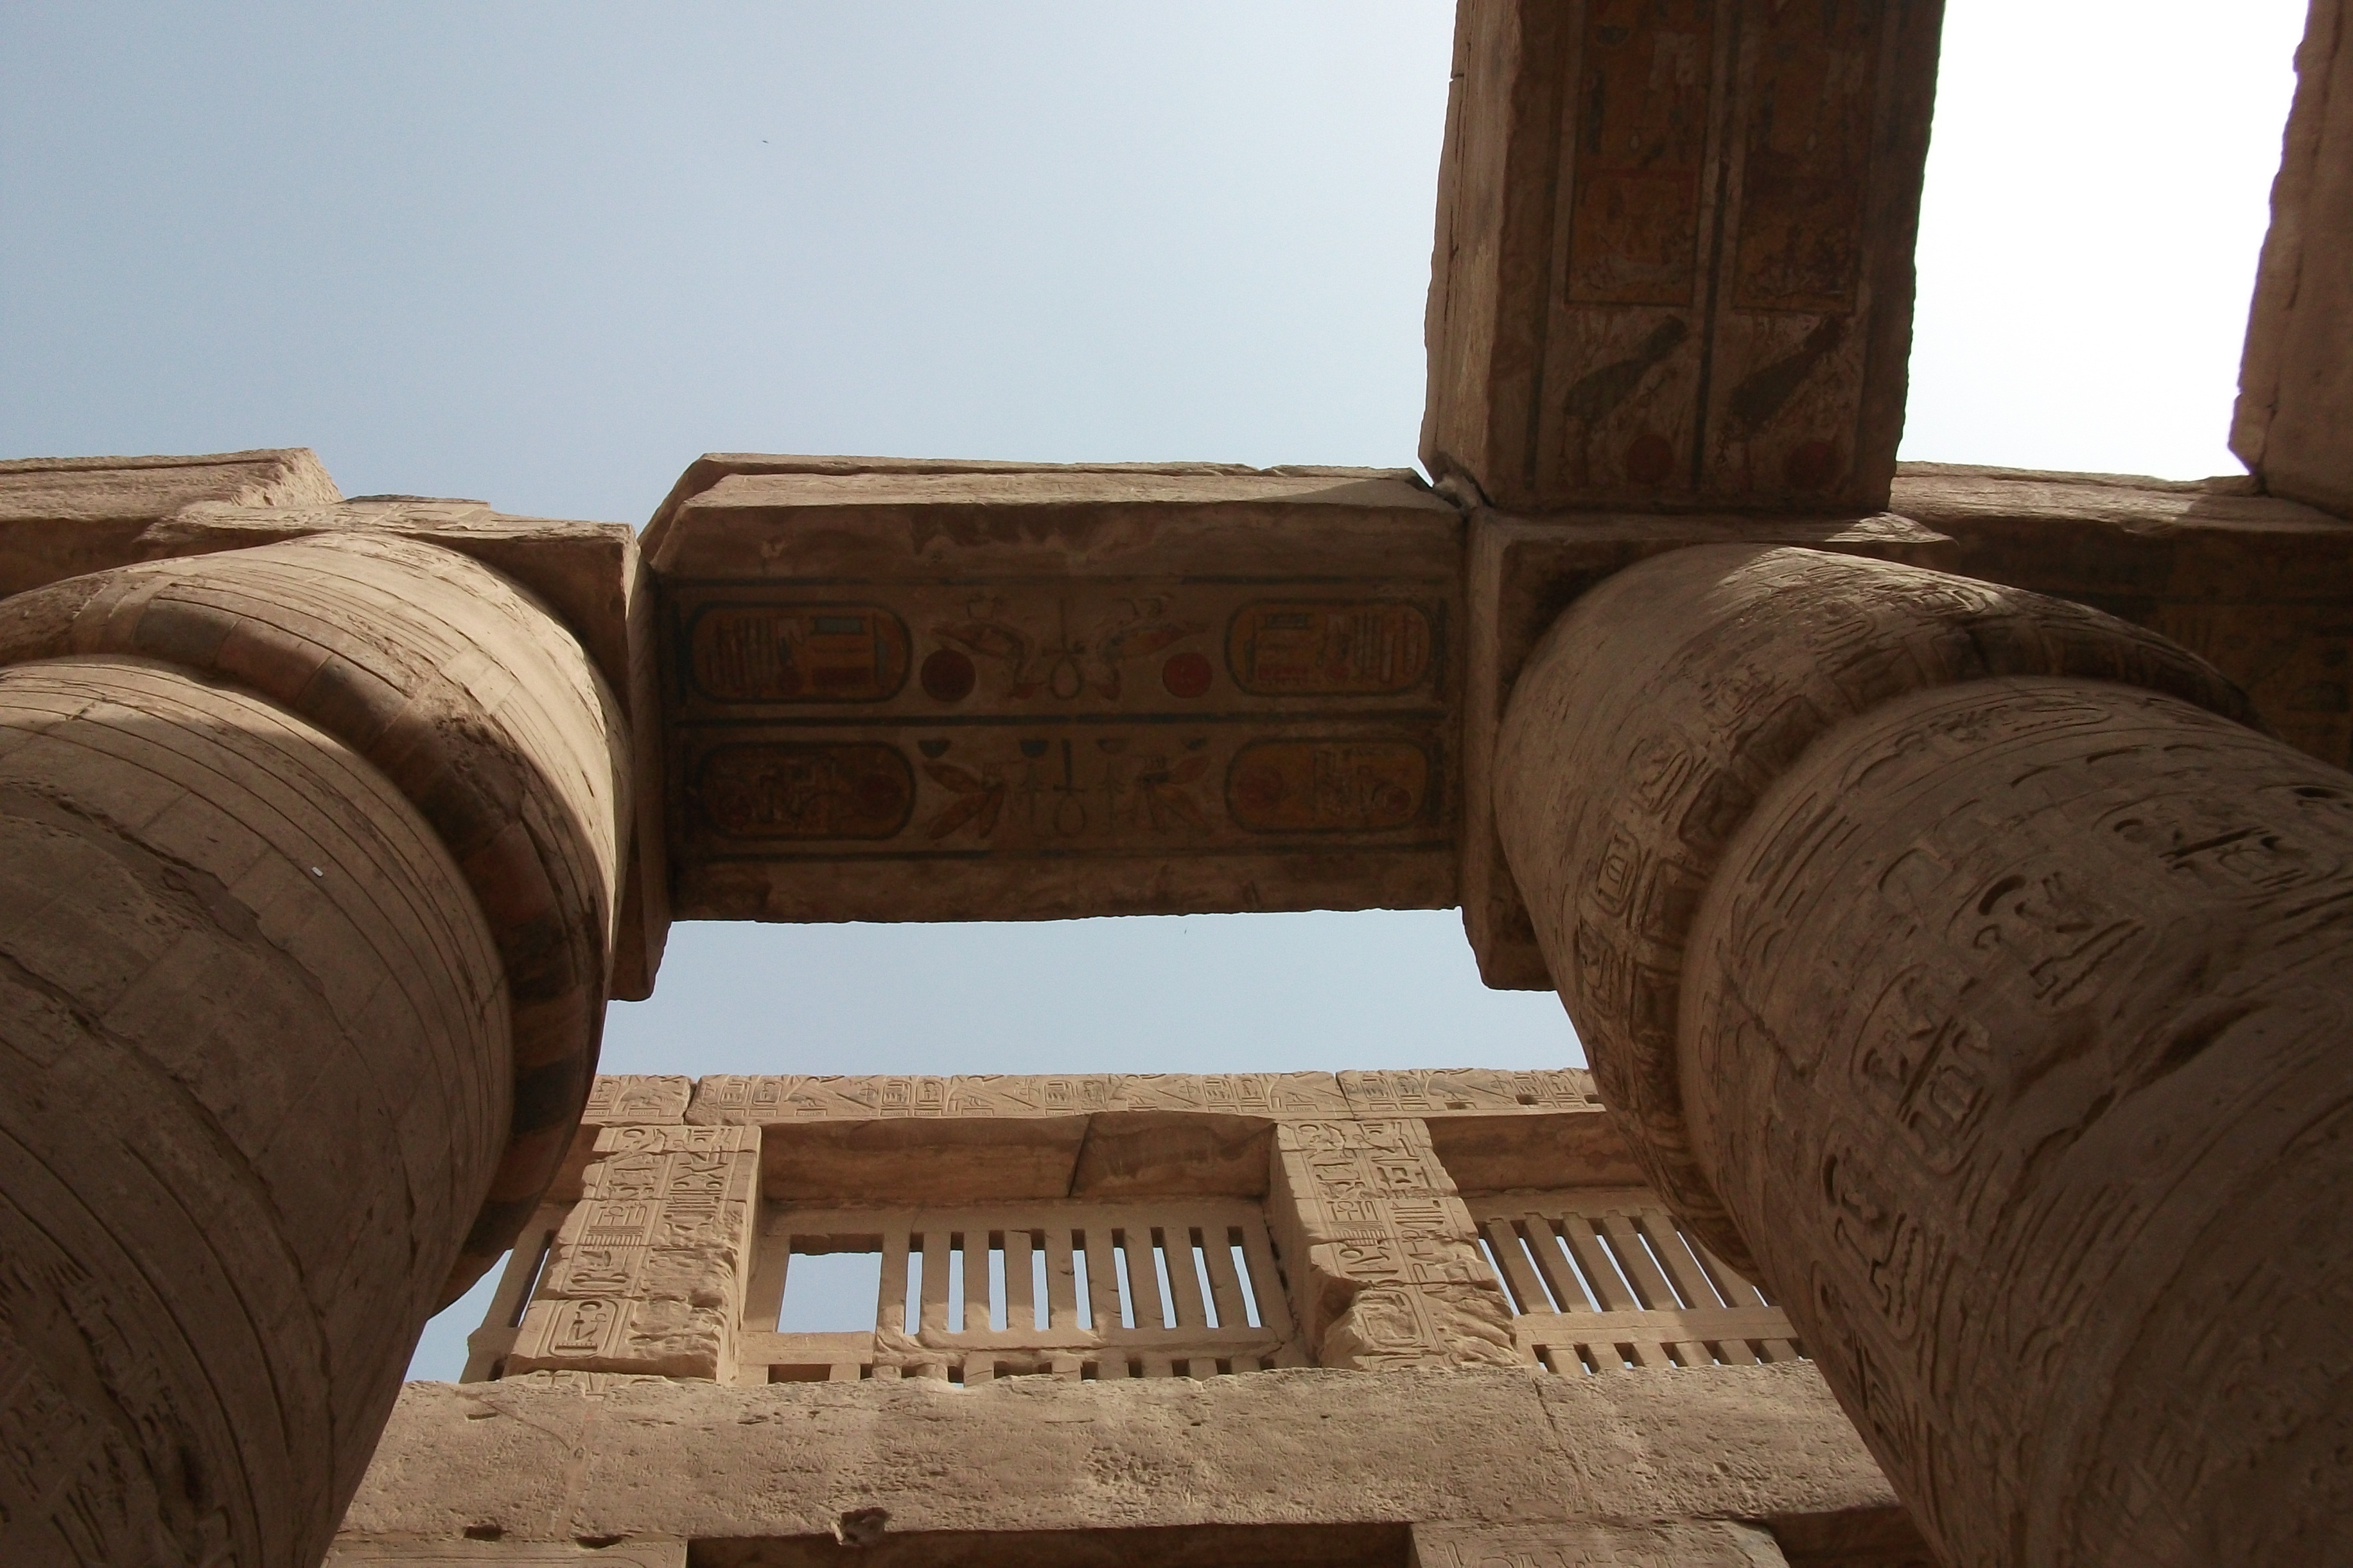
table, architecture, wood, house, chair, building, old, wall, stone, arch, furniture, lumber, egypt, sculpture, temple, inscription, carving, luxor, shape, historically, karnak, columnar, columnar temple, man made object, ancient history